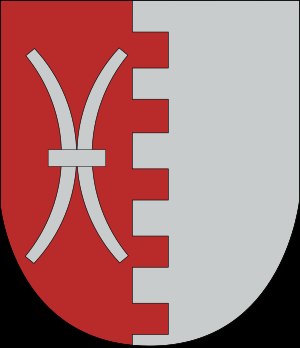
Ackas
Byvåben for Ackas
Ackas er en bykommune i landskabet Birkaland i det vestlige Finland. Kommunen og landskabet hører under Vest og Indre Finlands regionsforvaltning.